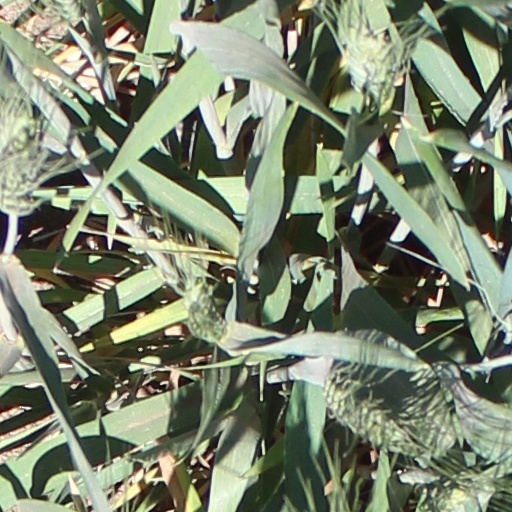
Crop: wheat